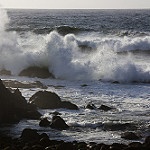
Label: sea